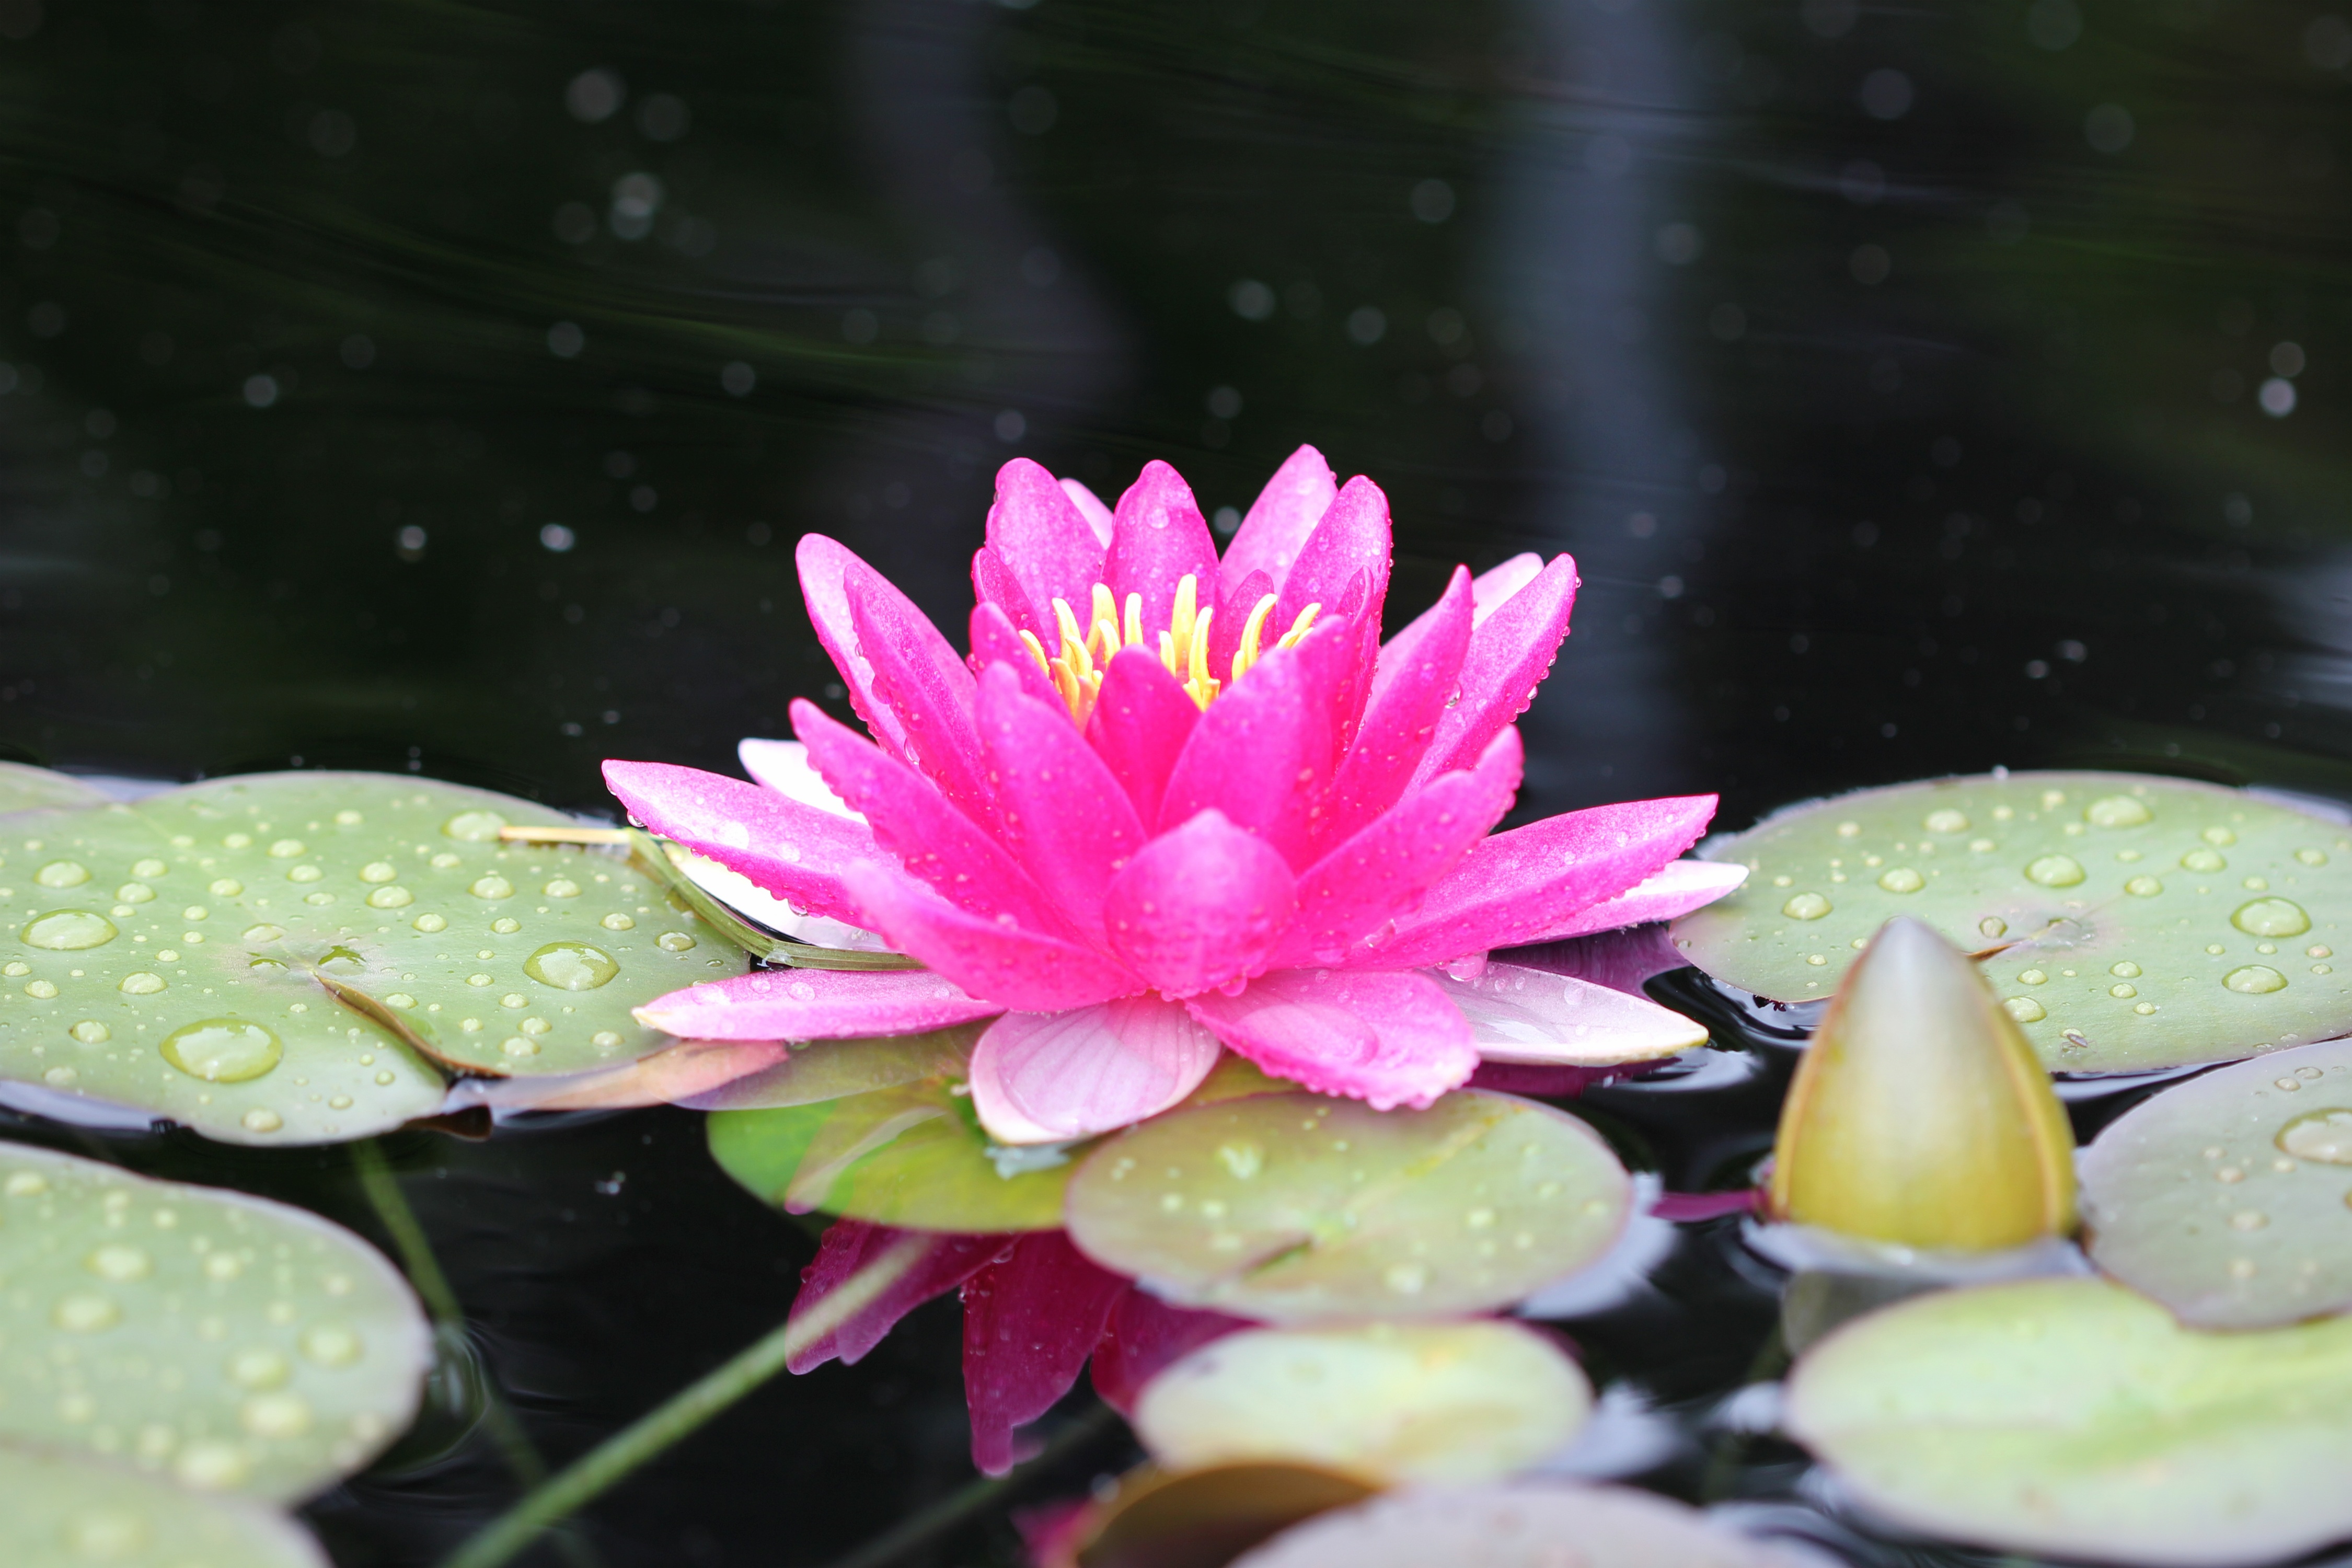
blossom, plant, photography, leaf, flower, petal, bloom, floral, pond, botany, blooming, aquatic, pink, sacred lotus, aquatic plant, flora, water lily, close up, lotus, waterlily, macro photography, flowering plant, land plant, lotus family